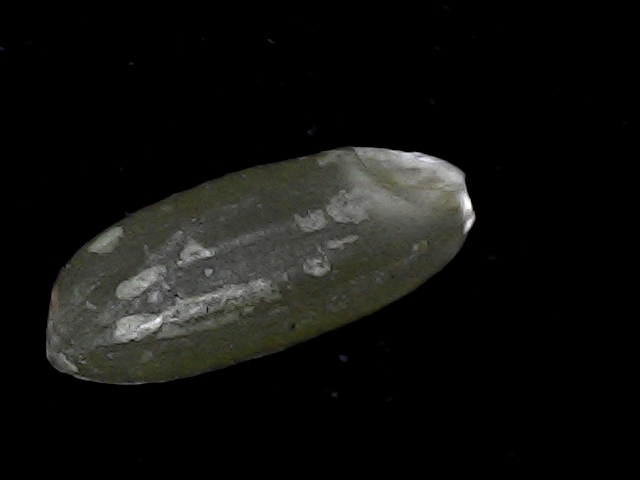
Rice variety: BD93